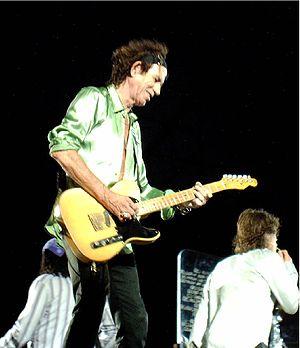
La Fender Telecaster est une guitare électrique produite et commercialisée en série par Fender à partir de 1951. C'est l'une des premières guitares électriques à corps plein et la première à avoir une réelle histoire commerciale. D'abord baptisée Broadcaster en 1950, elle connaît au fil du temps des modifications de sa lutherie sans que le design originel ne change drastiquement.
The Rolling Stones [ðə ˈɹəʊlɪŋ stəʊnz] est un groupe rock britannique originaire de Londres, en Angleterre.